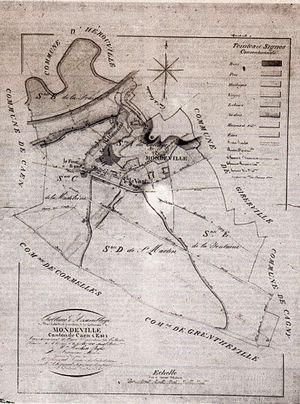
Mondeville est une commune française, située dans le département du Calvados en région Normandie, peuplée de 9 868 habitants.